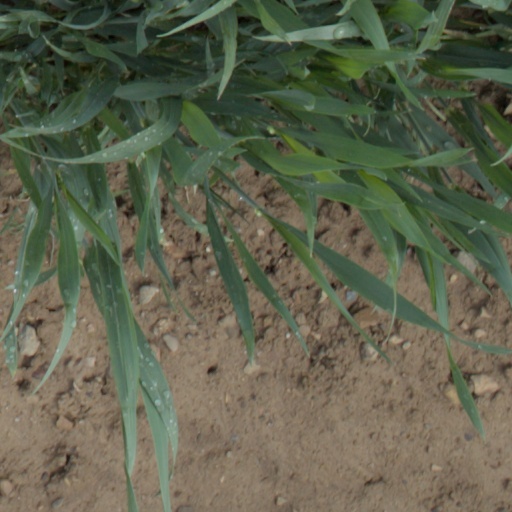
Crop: wheat